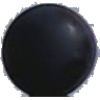
Label: blue_grape